Graves of Sainte-Colombe-sur-Seine

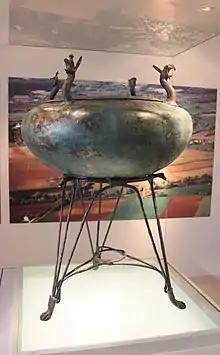
Etruscan bronze "lebes" (cauldron) from La Garenne

The Graves of Sainte-Colombe-sur-Seine are several burial mounds dating from the 6th century BC, located near the town of Sainte-Colombe-sur-Seine in the Côte-d'Or department in eastern France.